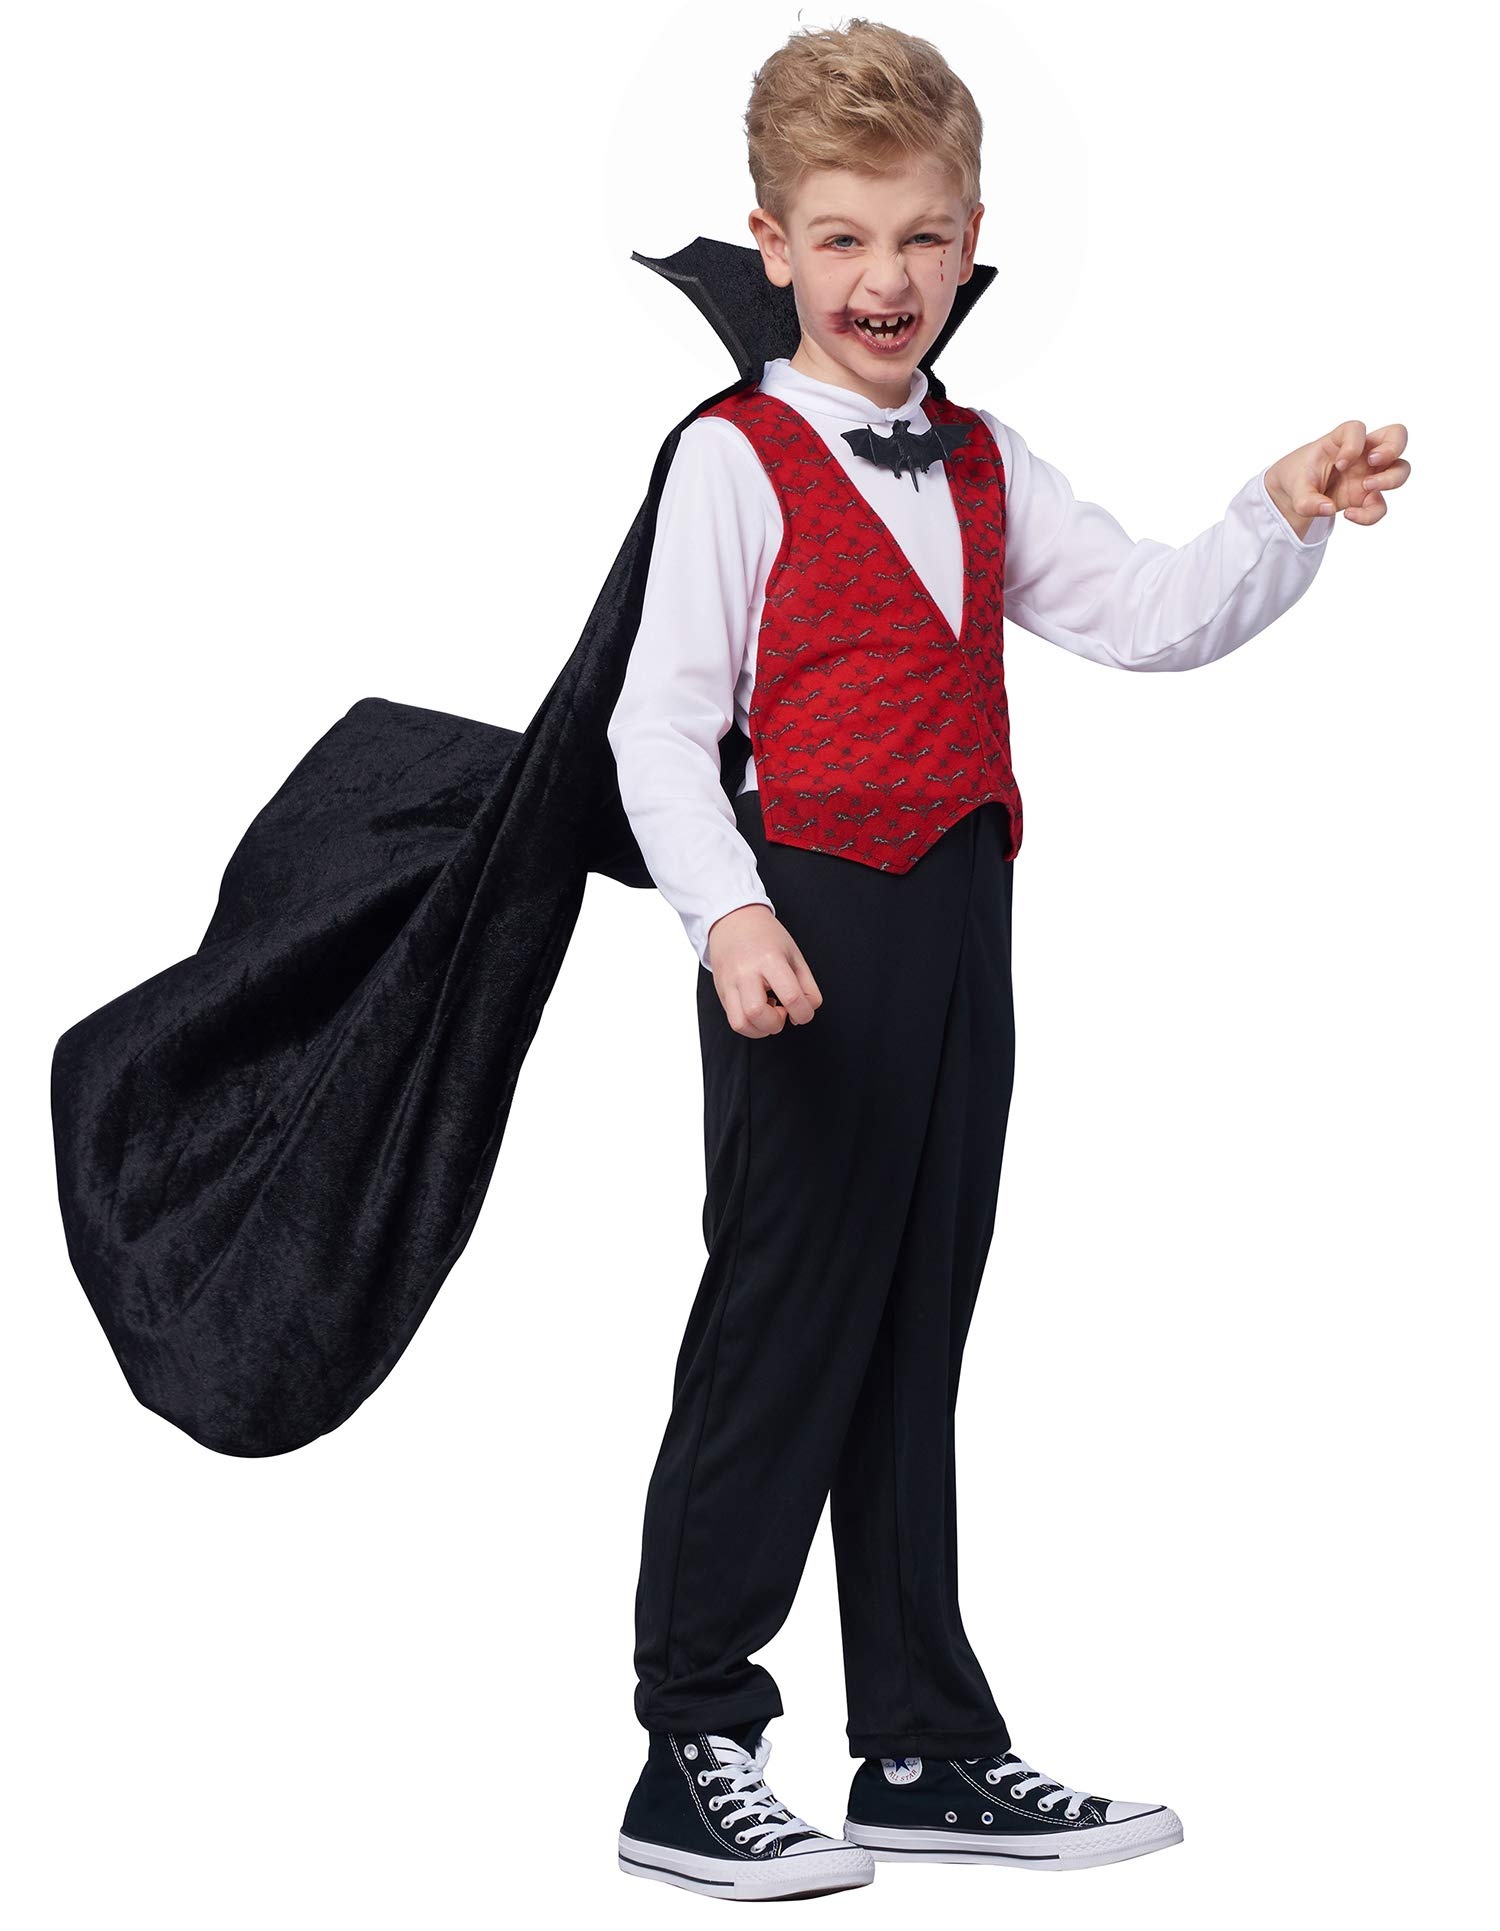
1 x RAW Customer Returns IKALI Boys Vampire Costume, Kids Halloween Dracula Cape Disguise Outfits, 128 EU 7-8 Years  - RRP €20.99
Download Manifest: HERE Title Qty Unit Price Total Price ASIN EAN IKALI Boys Vampire Costume, Kids Halloween Dracula Cape Disguise Outfits, 128 EU 7-8 Years 1 €20.99 €20.99 B07TDLF4MZ 6932806992347
Brand: Jobalots
Category: Apparel & Accessories > Costumes & Accessories > Costumes